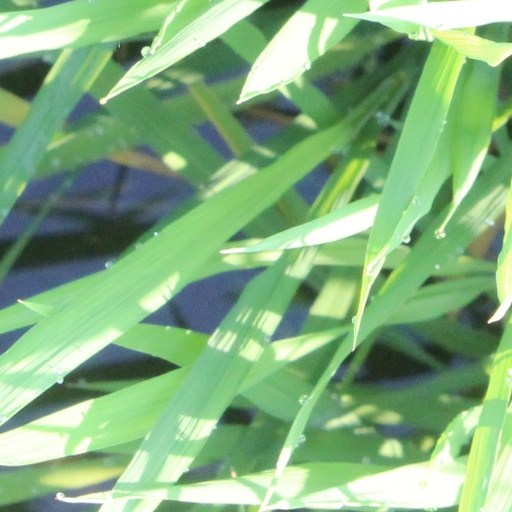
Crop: rice